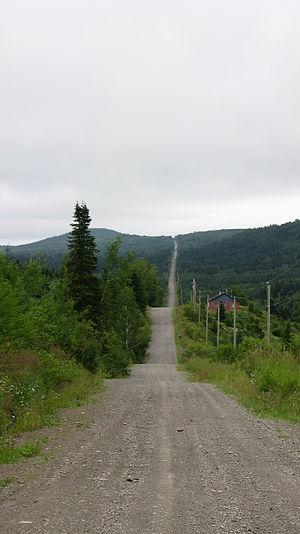
Rang 12 dans l'ancien village de Saint-Nil dans la MRC de Matane
Saint-Nil était un village de la Gaspésie au Québec dans l'Est du Canada. Le village fut fondé en 1934 et fermé en 1974. Le territoire du village fait aujourd'hui partie du territoire de la municipalité de Saint-René-de-Matane dans la municipalité régionale de comté de La Matanie.
Le Bas-Saint-Laurent est une région administrative du Québec située sur la rive sud de l'estuaire du Saint-Laurent. Il est bordé au sud par l'État du Maine et le Nouveau-Brunswick, et par les régions de Chaudière-Appalaches et de Gaspésie–Îles-de-la-Madeleine.